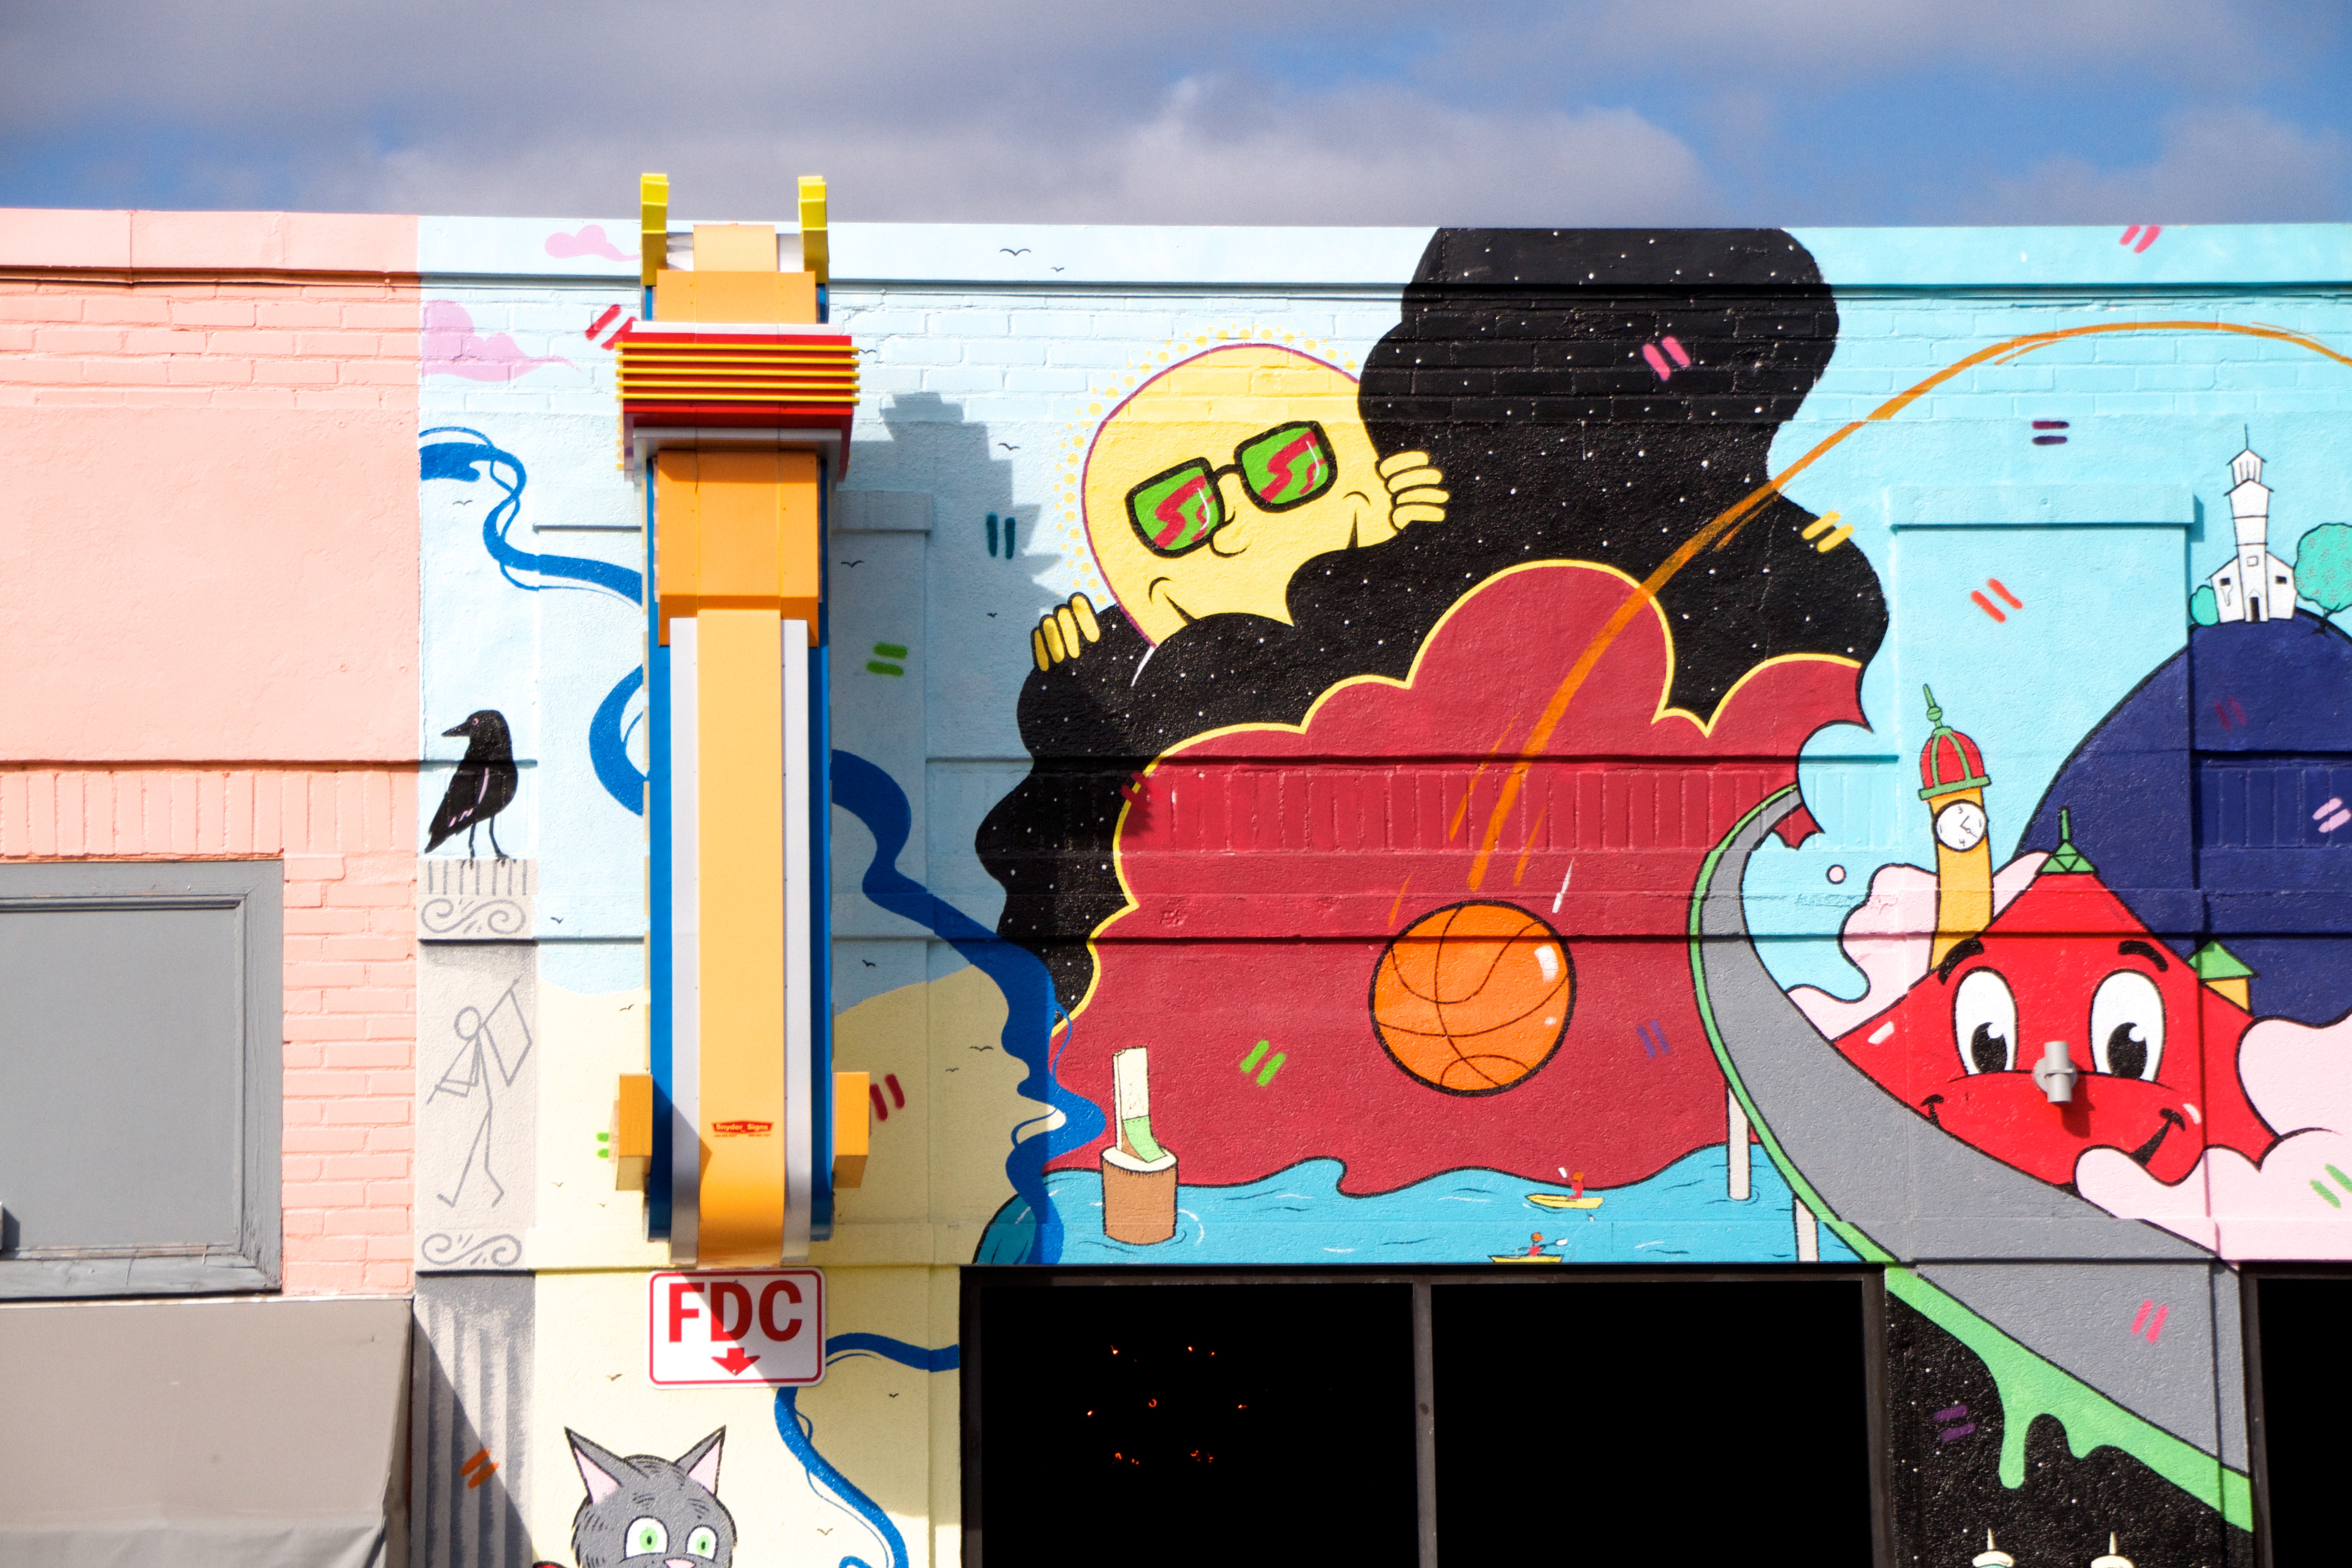
color, graffiti, street art, art, illustration, mural